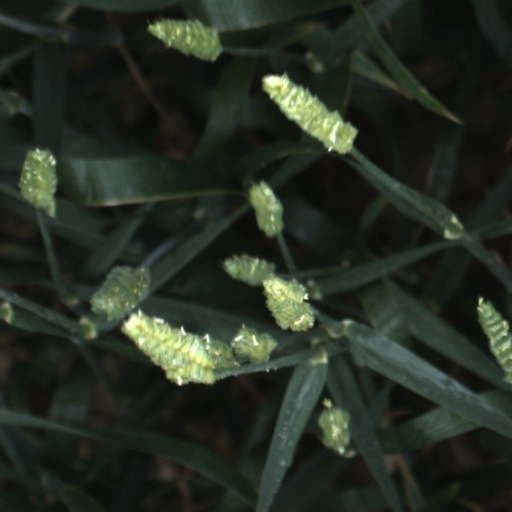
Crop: wheat